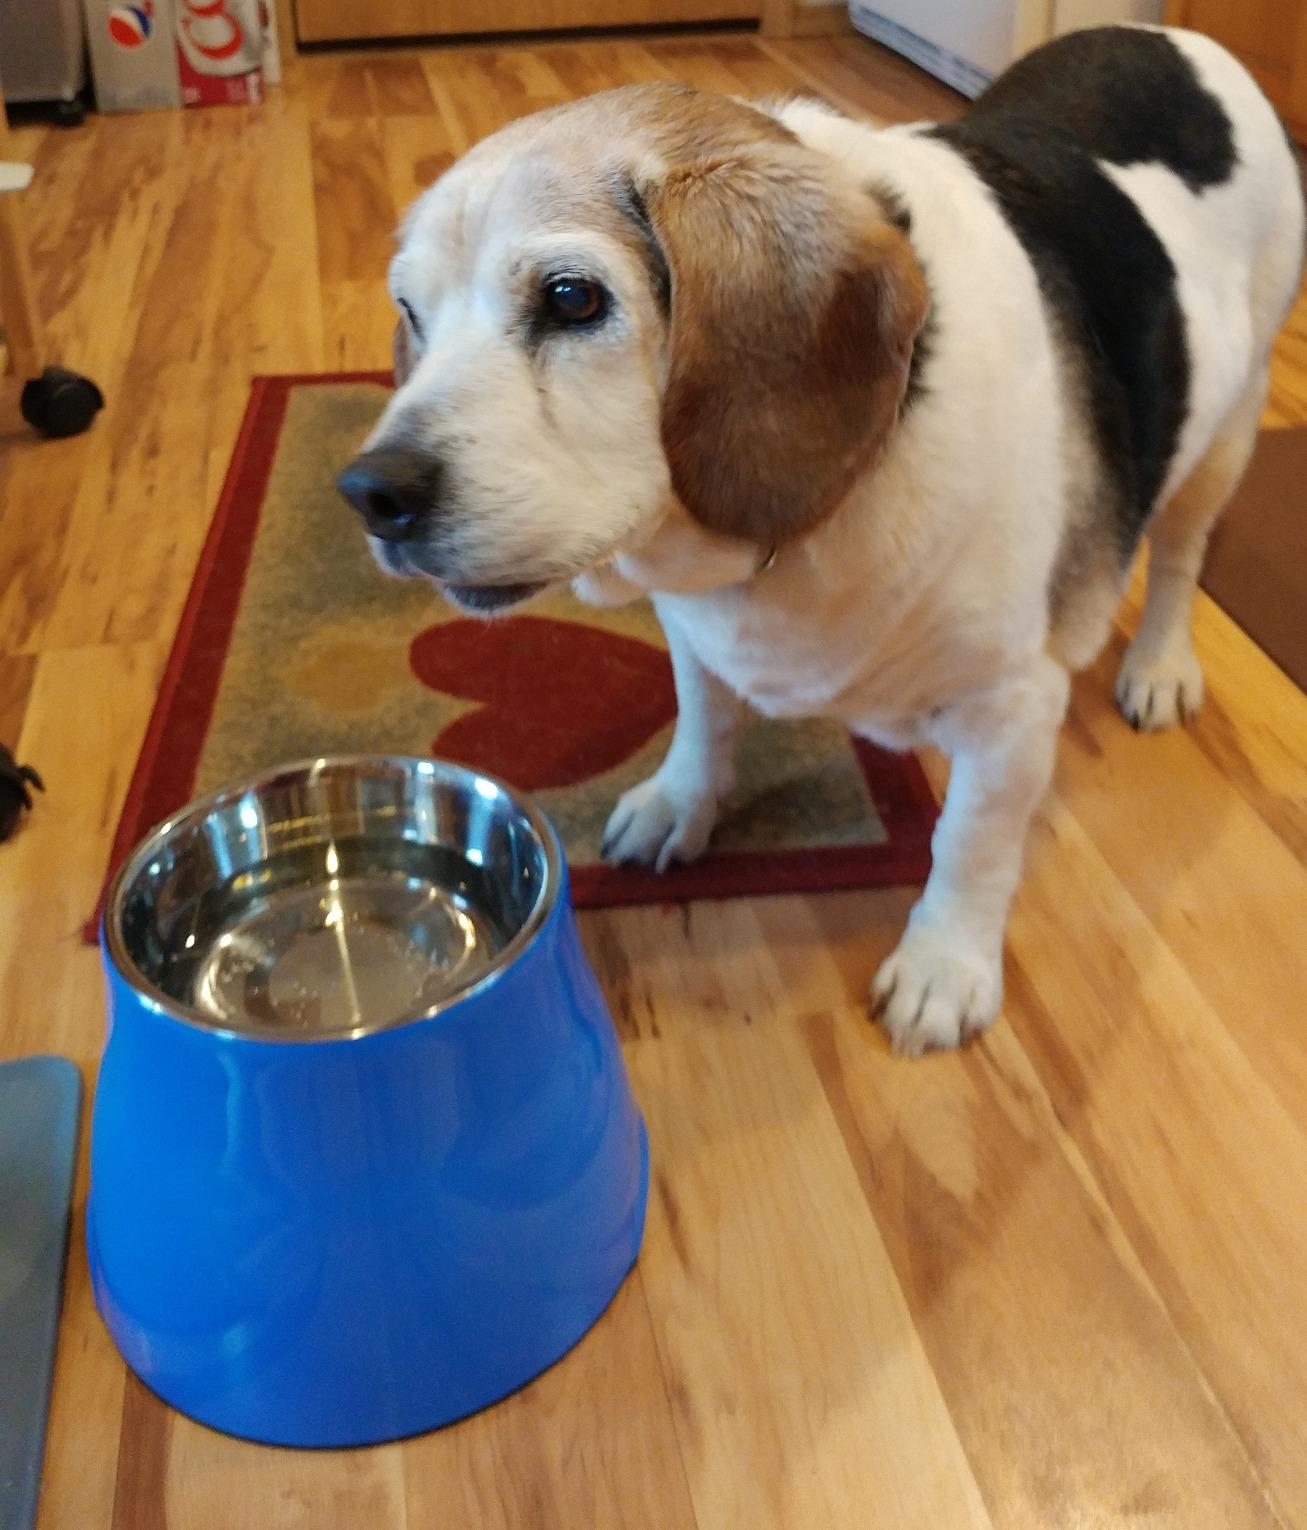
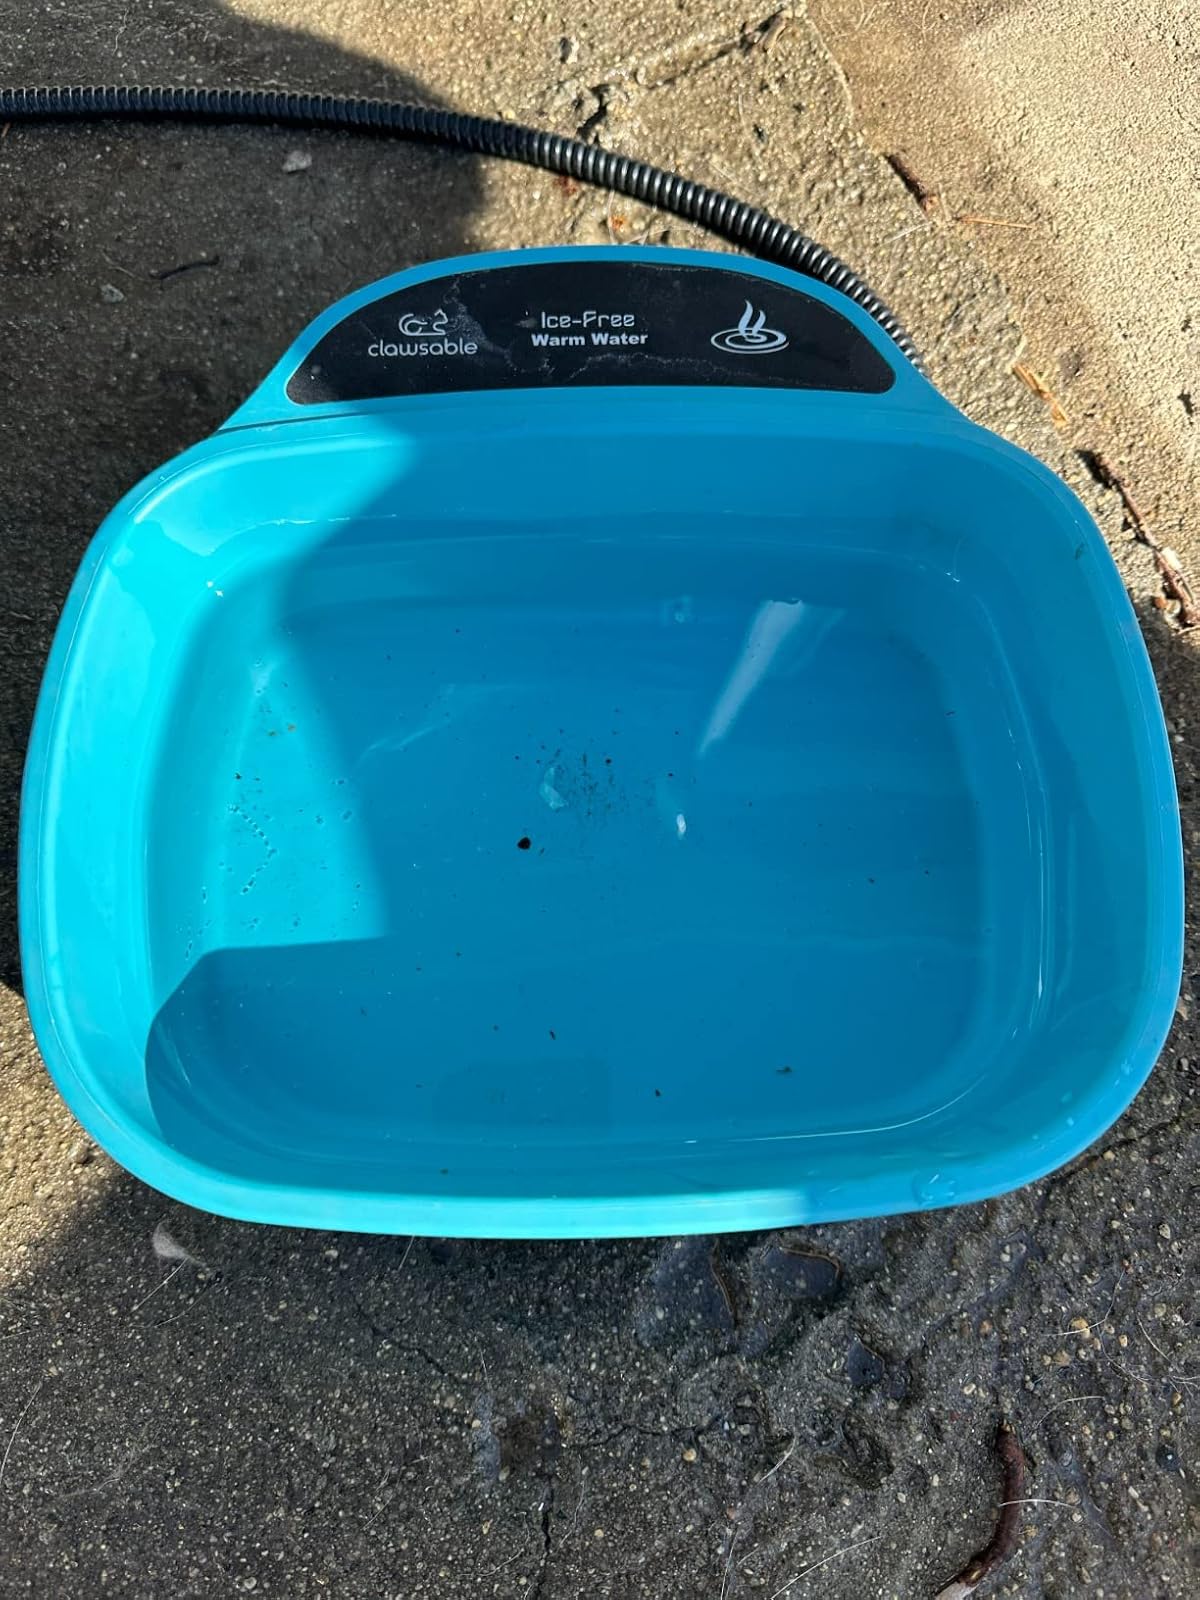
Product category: items_bowl
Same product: no